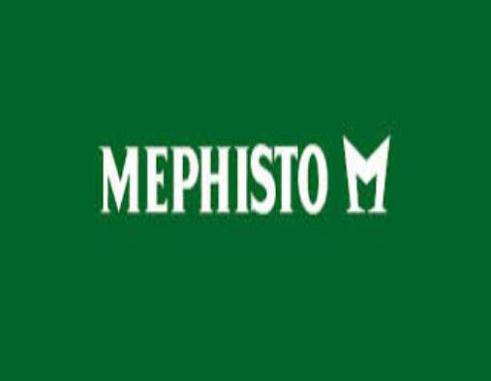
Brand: mephisto
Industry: Clothes